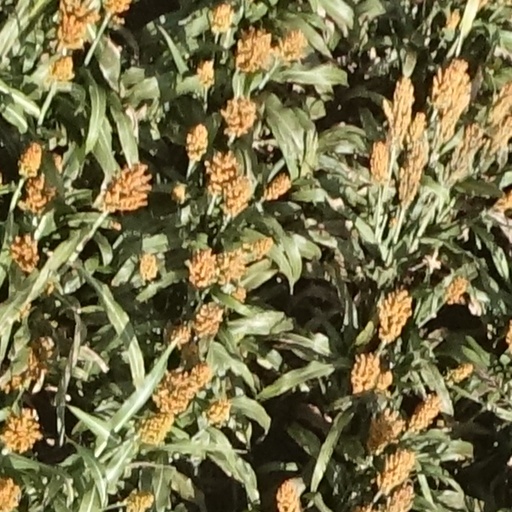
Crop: sorghum